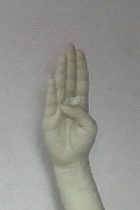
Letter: kaaf